Lorenzo Perini

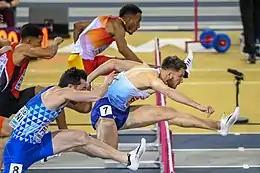
Perini (#8) at the 2019 European Indoor Championships.

During his career he won three medals at youth level and three times the national championships. He is engaged to the hurdler Luminosa Bogliolo.